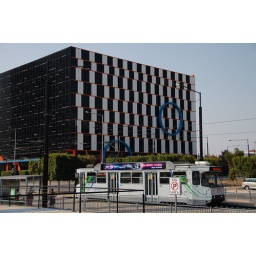
The Australian Customs Service building located in Melbourne Docklands boasts an optical illusion; the orange lines are actually parallel.